Ride height

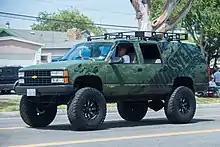
Chevrolet Suburban raised with aftermarket wheels and suspension mods note much greater ground clearance under front with independent suspension, compared to under rear live axle differential.

Ride height or ground clearance is the amount of space between the base of an automobile tire and the lowest point of the automobile, typically the bottom exterior of the differential housing (even though the lower shock mounting point may be lower); or, more properly, to the shortest distance between a flat, level surface, and the lowest part of a vehicle other than those parts designed to contact the ground (such as tires, tracks, skis, etc.). Ground clearance is measured with standard vehicle equipment, and for cars, is usually given with no cargo or passengers.